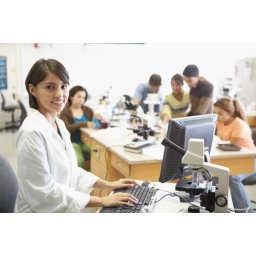
Portrait of a lab technician in front of a computer monitor